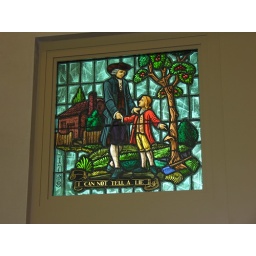
This stain glass window is in the visitors' center at Mount Vernon.